Alfred Hoche

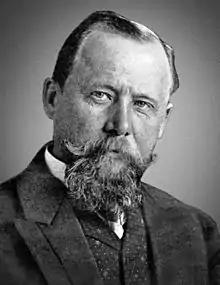
Alfred Erich Hoche sometime before 1923

Alfred Erich Hoche (1 August 1865 – 16 May 1943) was a German psychiatrist known for his writings about eugenics and euthanasia and his later recanting thereof.